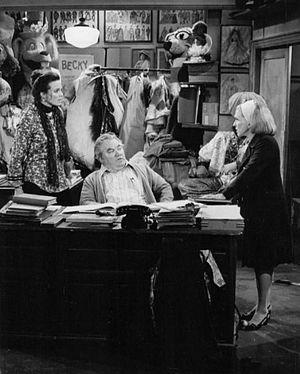
Kenneth McMillan est un acteur américain, principalement connu pour son rôle dans le film Dune de David Lynch, où il interprète l'affreux baron Vladimir Harkonnen. Il jouait régulièrement des rôles de méchants.